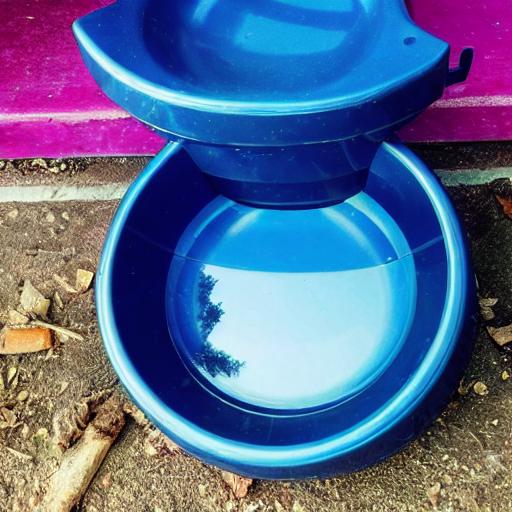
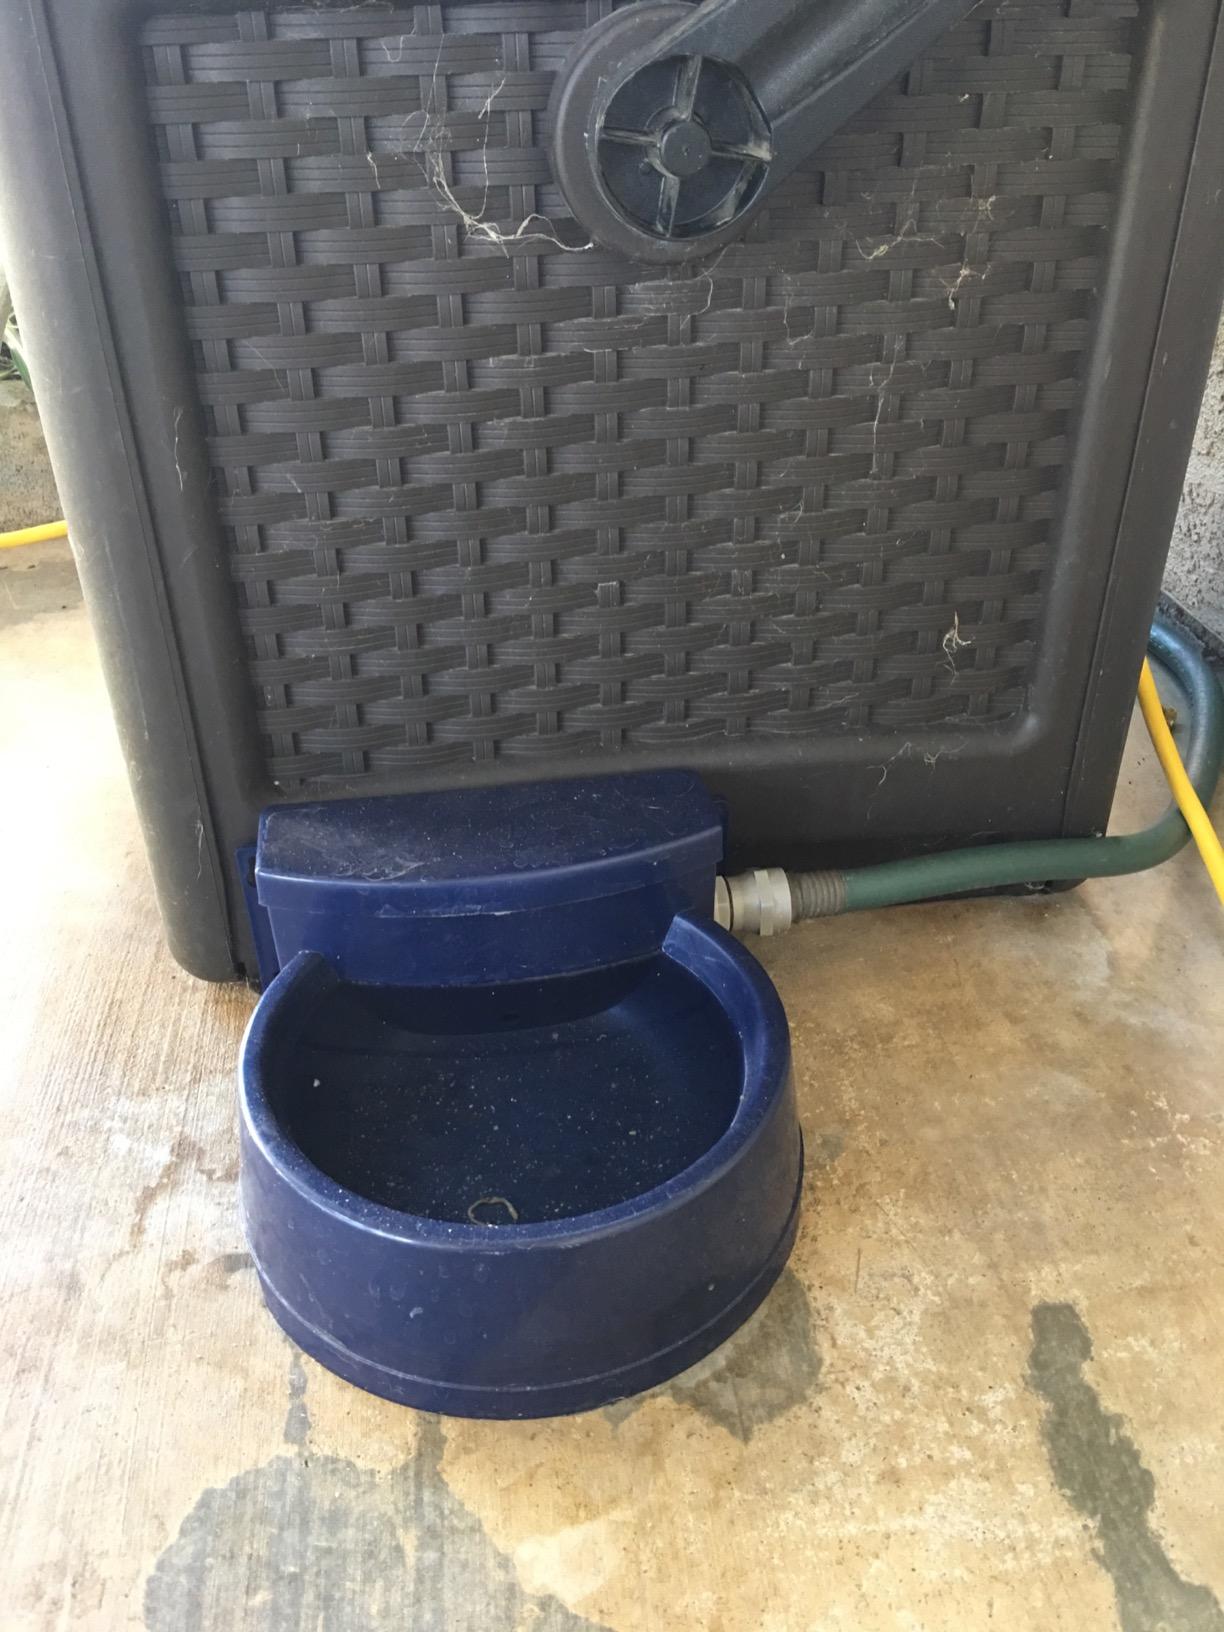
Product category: items_bowl
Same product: no